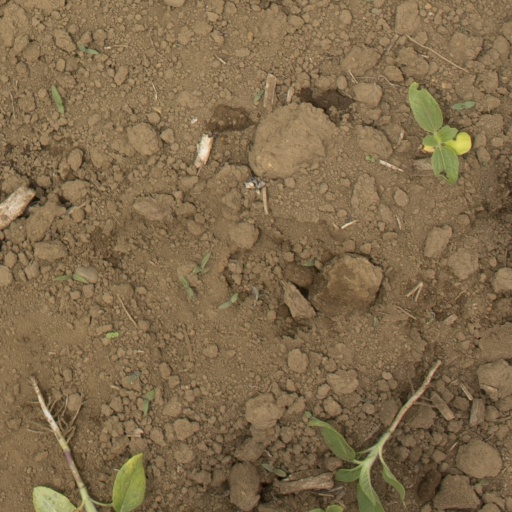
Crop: Jerusalem artichoke